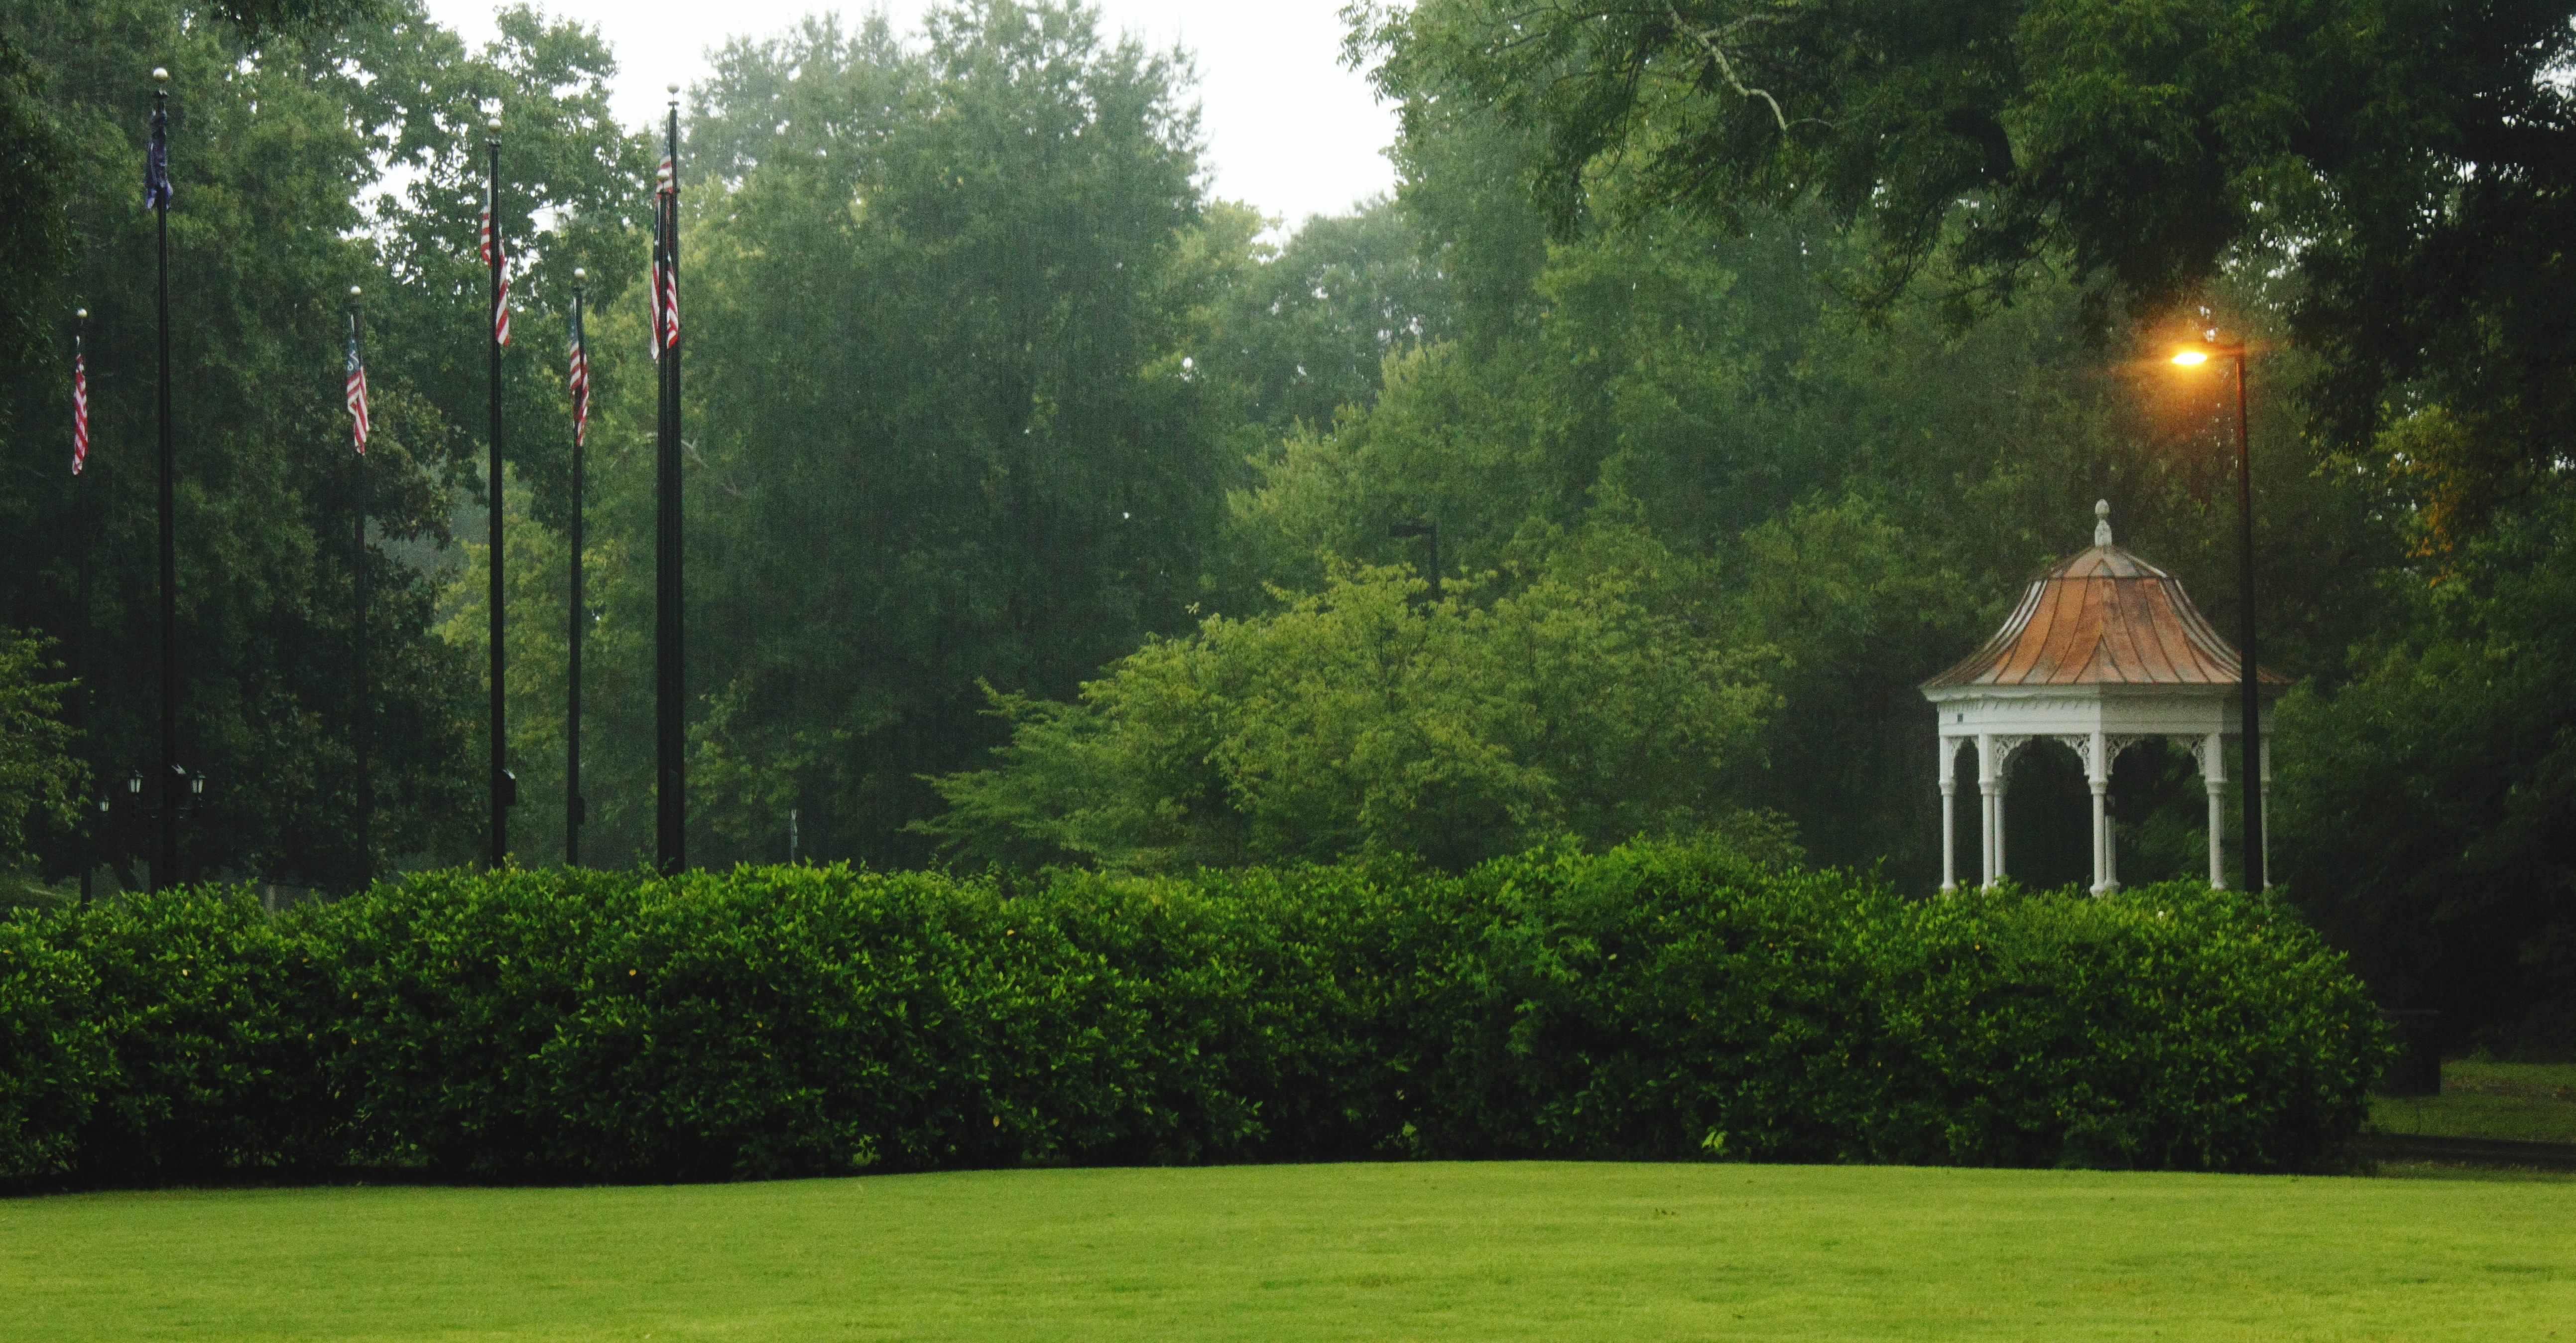
garden, sunset, flags, spring rain, green, grass, natural landscape, lawn, tree, landscaping, shrub, landscape, estate, botanical garden, plant, land lot, plantation, park, building, yard